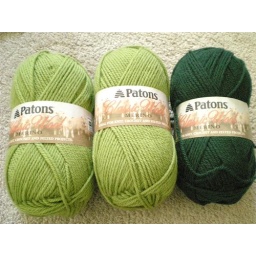
in leaf and bottle green